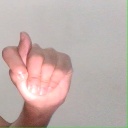
अक्षर: ट